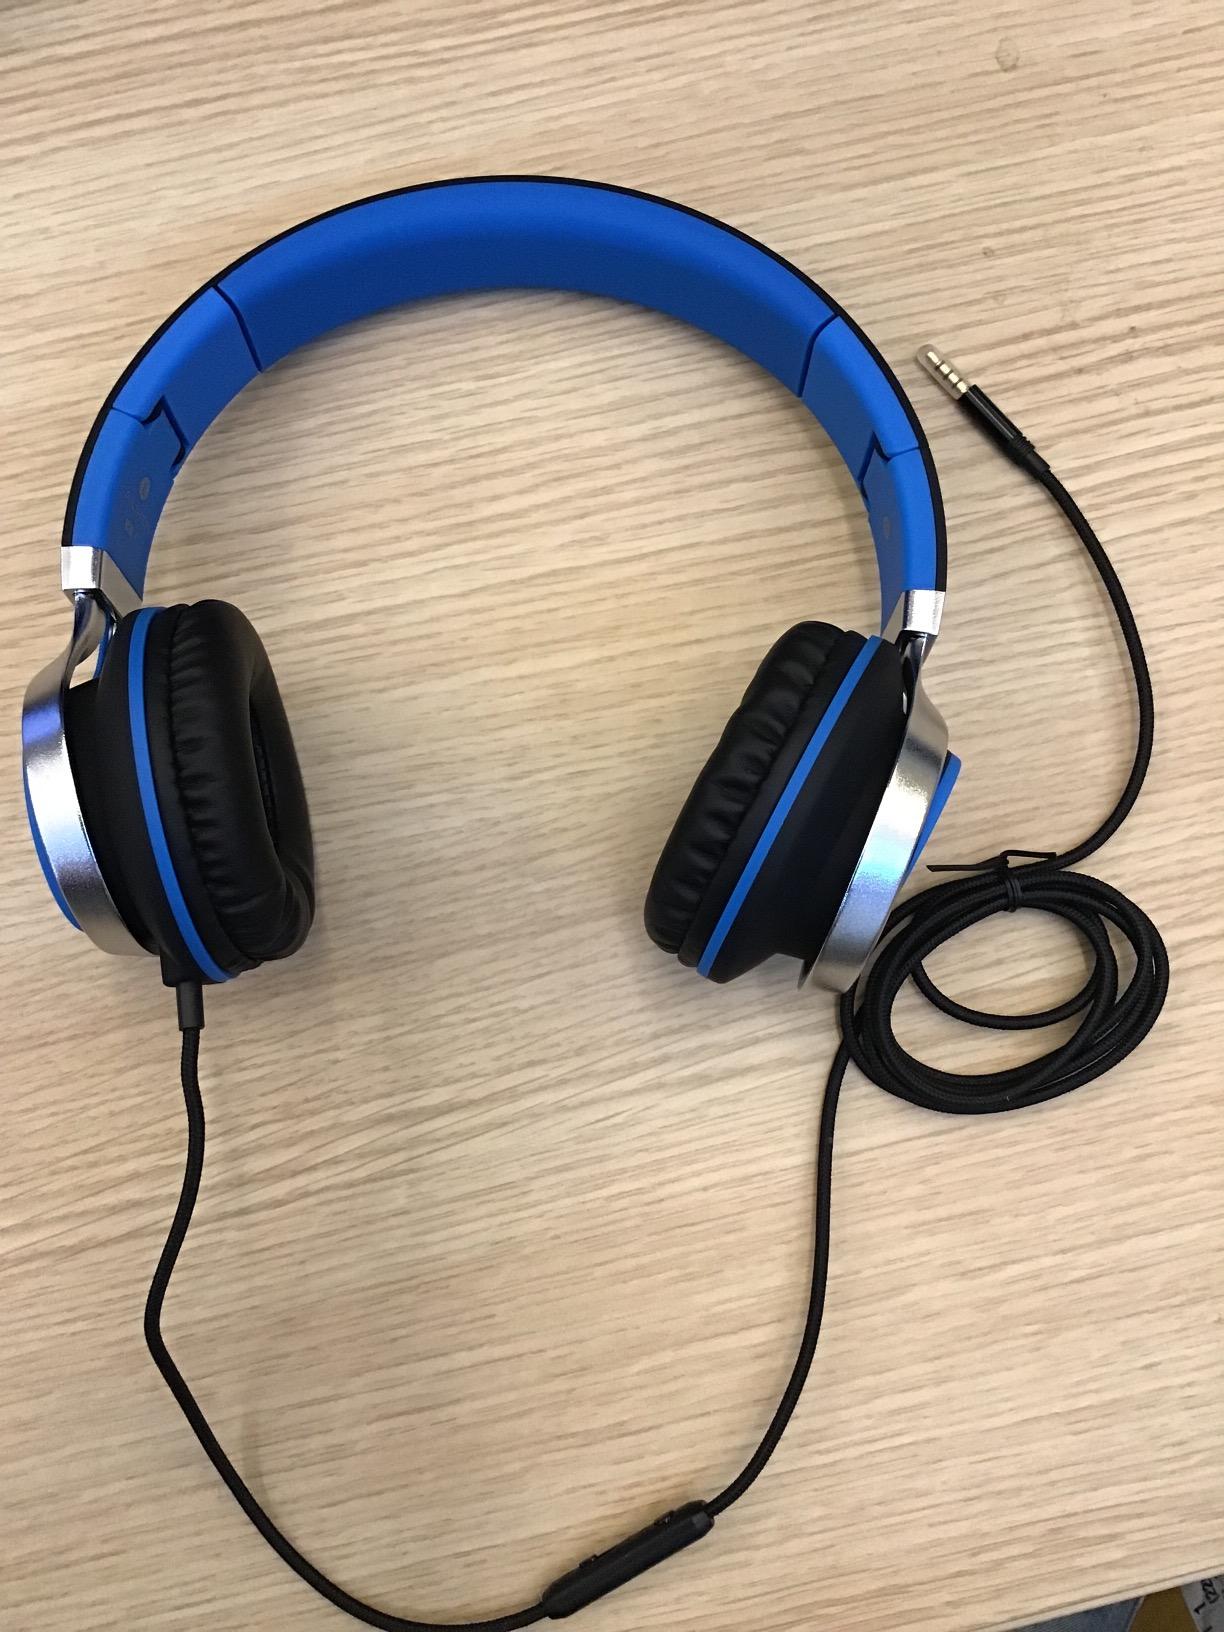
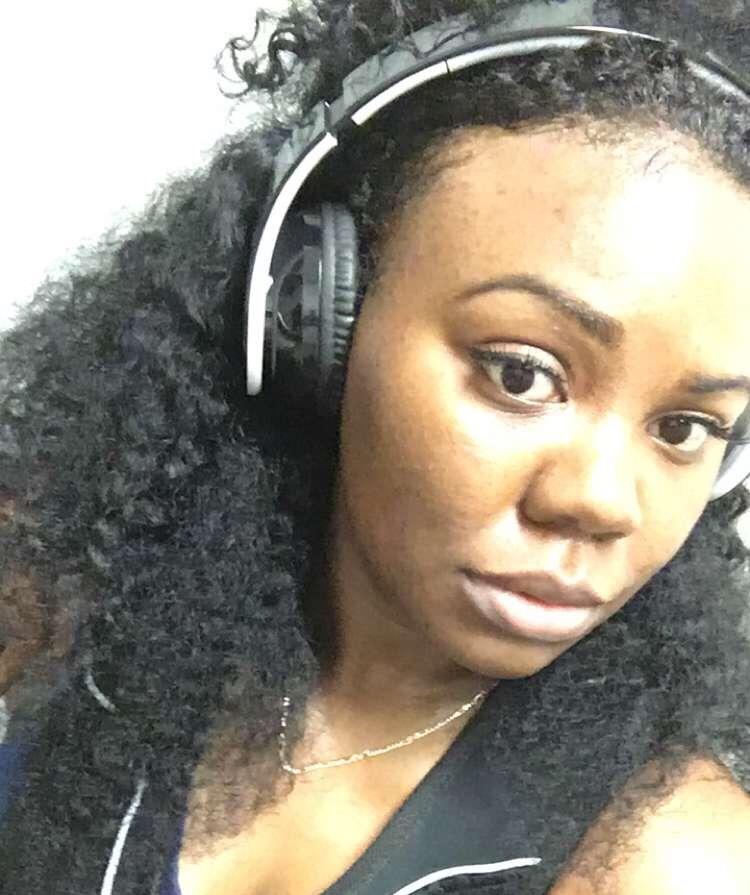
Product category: headphones
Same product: no